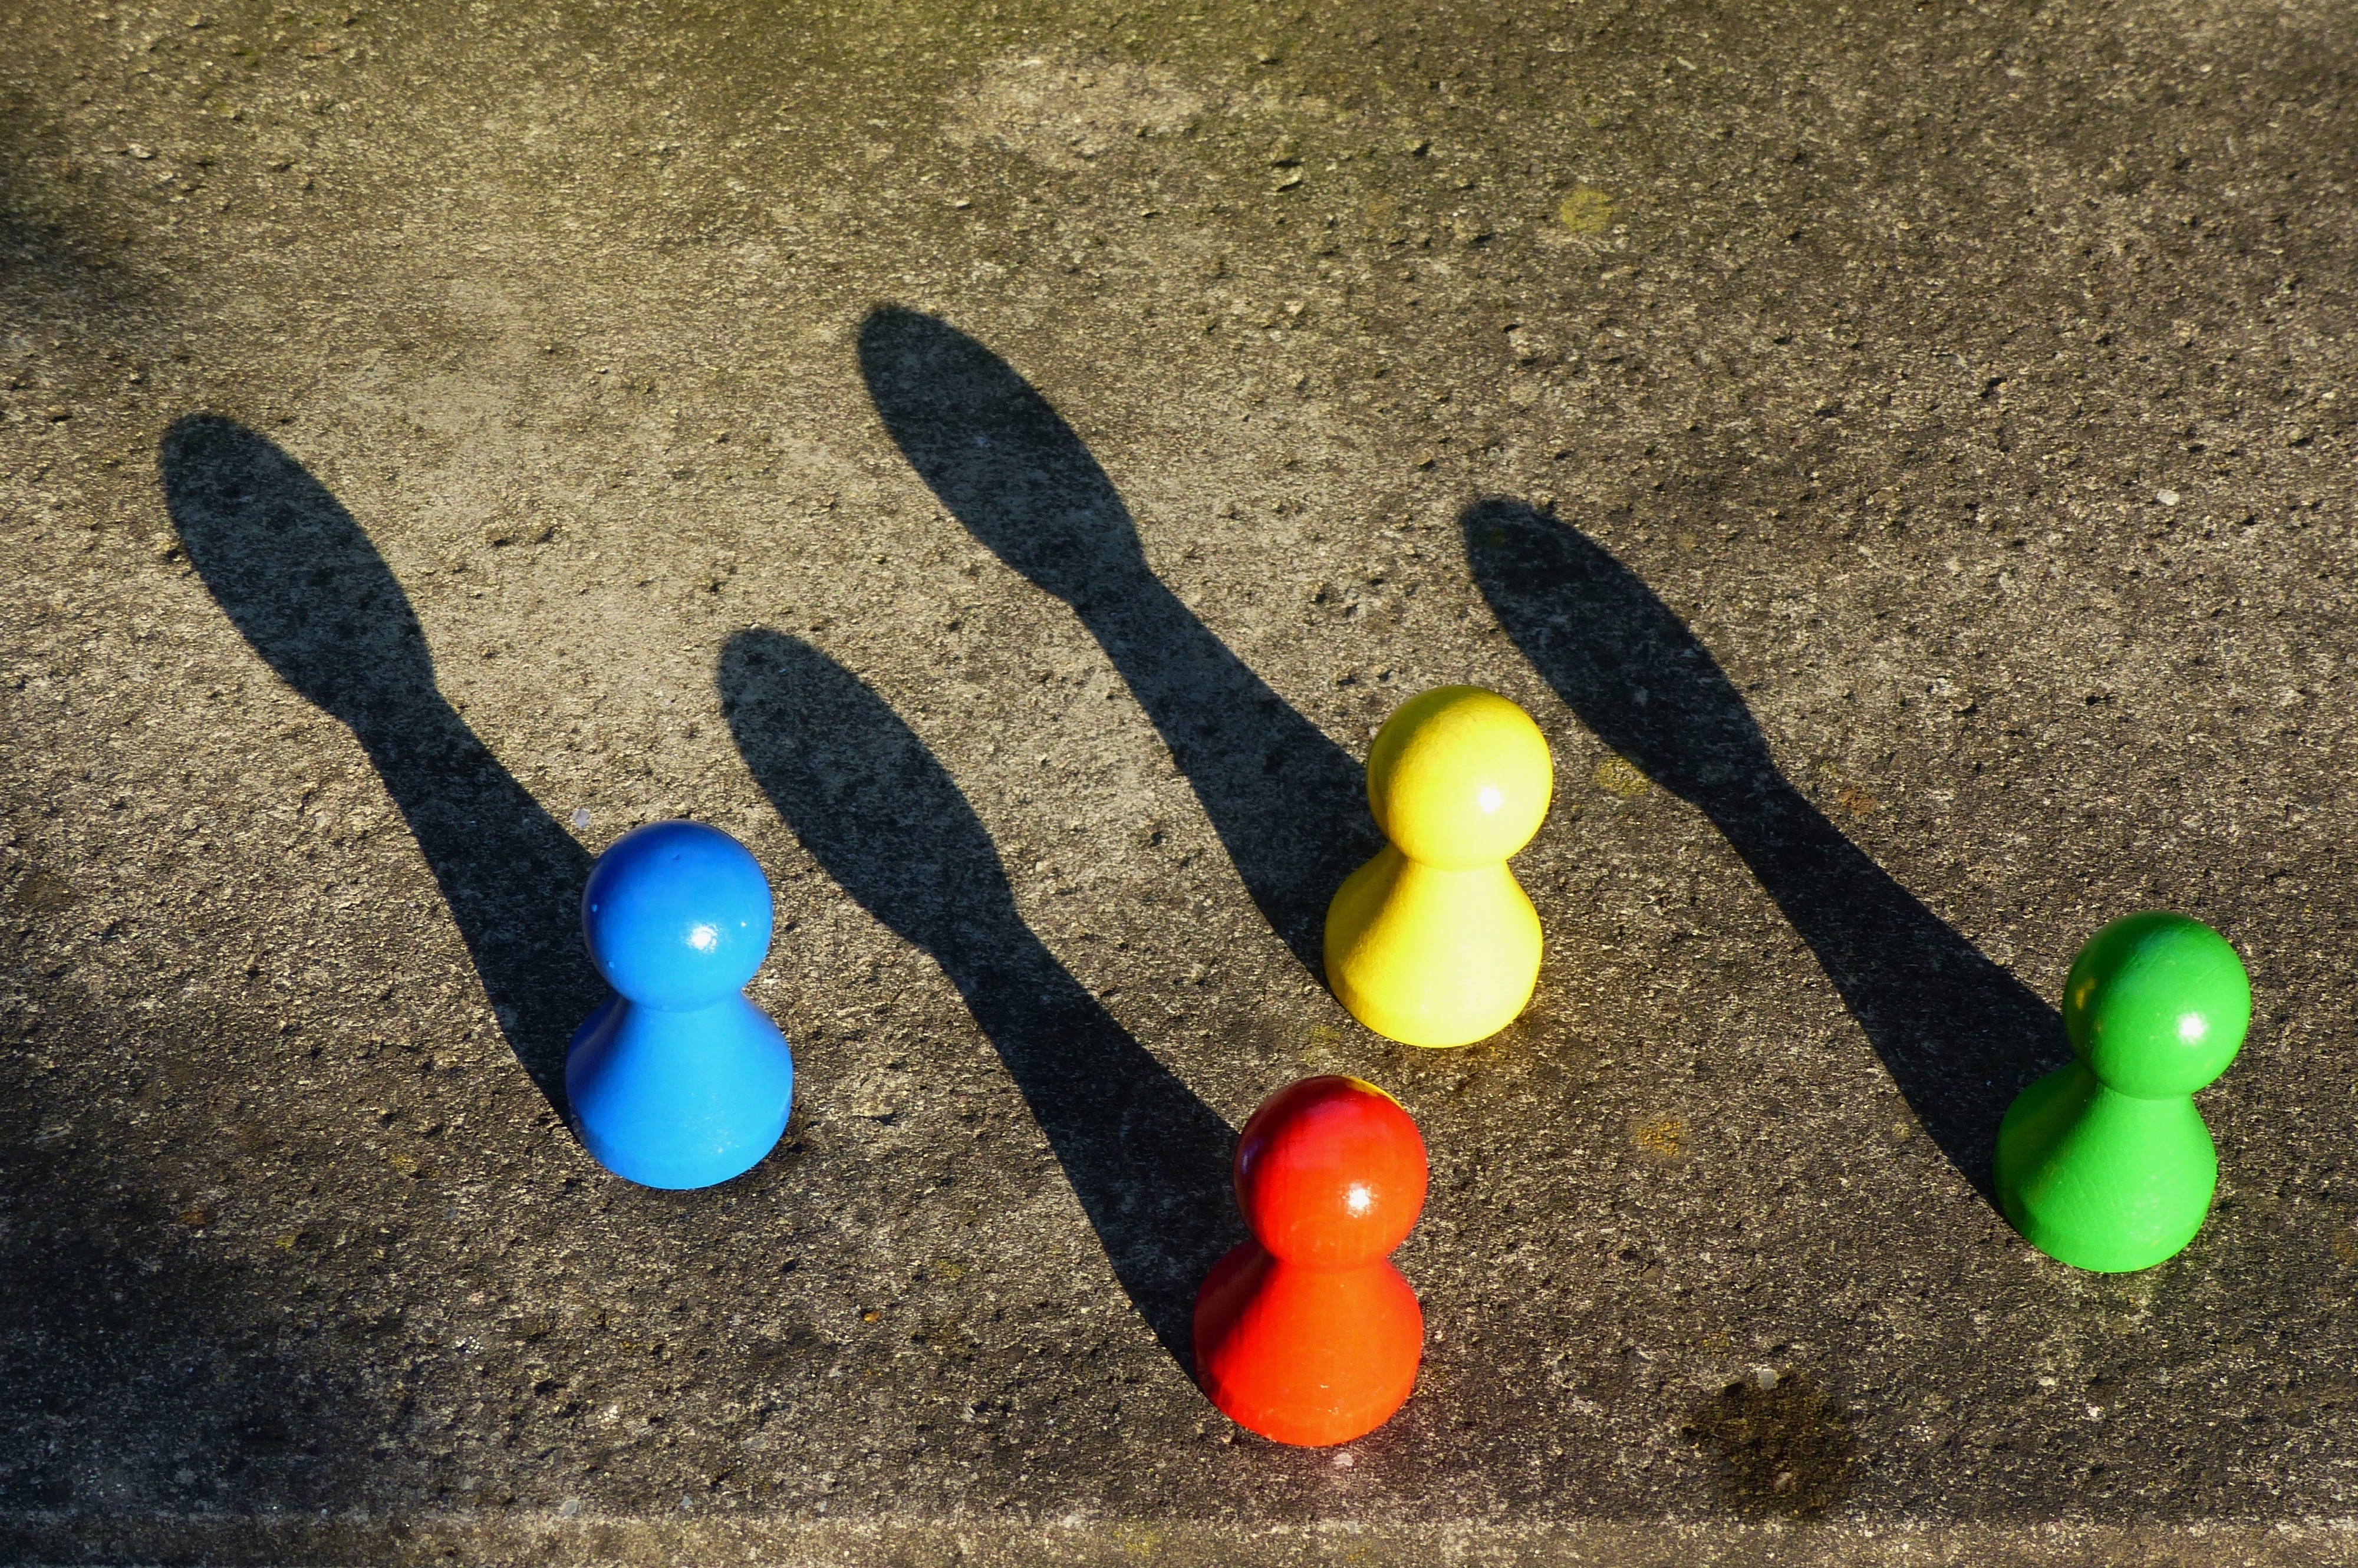
group, wood, flower, glass, green, red, color, shadow, blue, colorful, yellow, cheerful, art, quartet, figure, funny, artificial, holzfigur, game figure, game characters